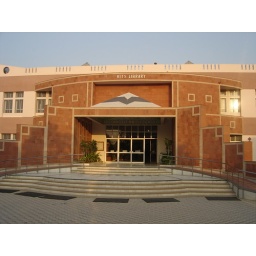
Outside view of Central Library - built in pink stone